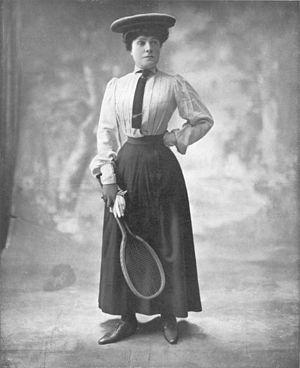
S. A. R. L'INFANTE EULALIE EN TENUE DE TENNISL'Infante Eulalie, qui pratique tous les sports avec une égale maîtrise, est une de nos meilleures raquettes de tennis, D'ailleurs, ce sport est entré dans les mœurs des familles royales